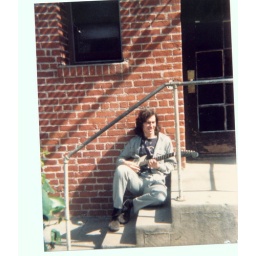
This was taken on a saturday afternoon in 1985 at a apartment building on 6th street Los Angeles